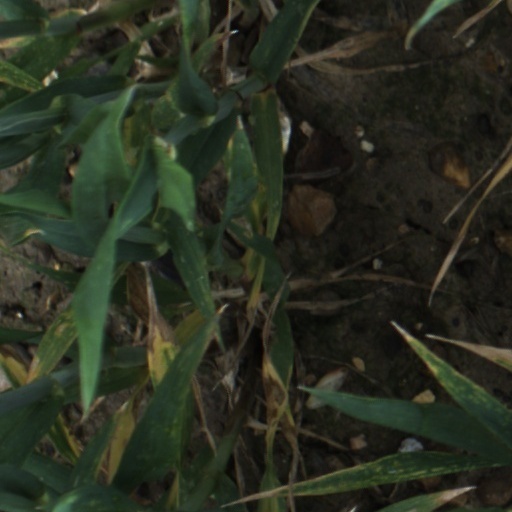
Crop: wheat